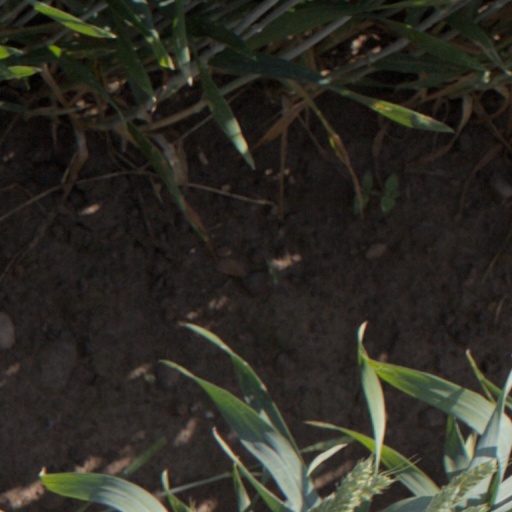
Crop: wheat